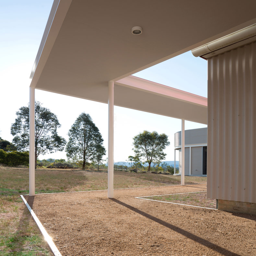
covered pathway which leads to the other pavilions